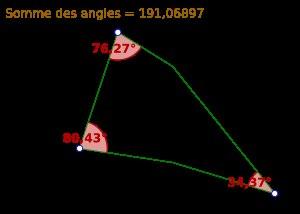
En géométrie d'incidence, le plan de Moulton est un exemple de plan affine pour lequel le théorème de Desargues n'est pas valide. Il est nommé en l'honneur de l'astronome américain Forest Ray Moulton.